Aerobee

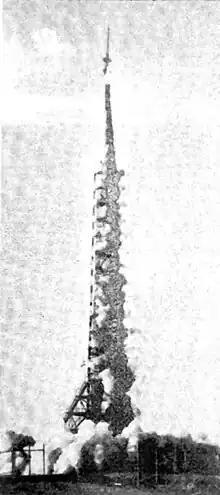
First Aerobee RTV-A-1 launch, 2 December 1949

On 2 December 1949, the Air Force launched its first Aerobee from Holloman AFB Launch Complex A. Though the rocket flew to nearly in altitude and took the first color motion-pictures of the Earth from space, the payload was lost and not recovered until 13 July 1950, by which point the film (as well as x-ray emulsions that has also been carried aboard) were unsalvageable. This inauspicious beginning was followed by 32 more Aerobee flights, most of which were successful, including the first successful flight of a monkey, on 18 April 1951.